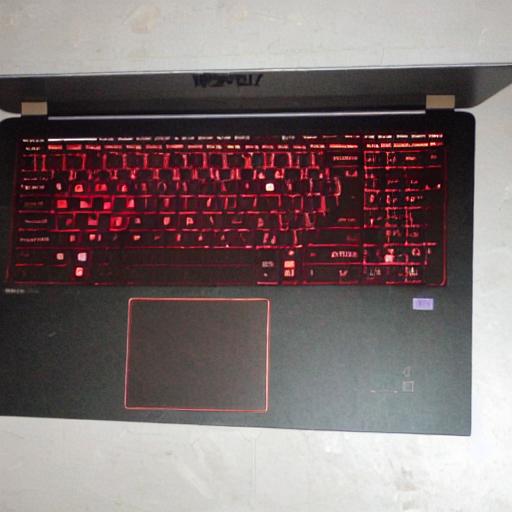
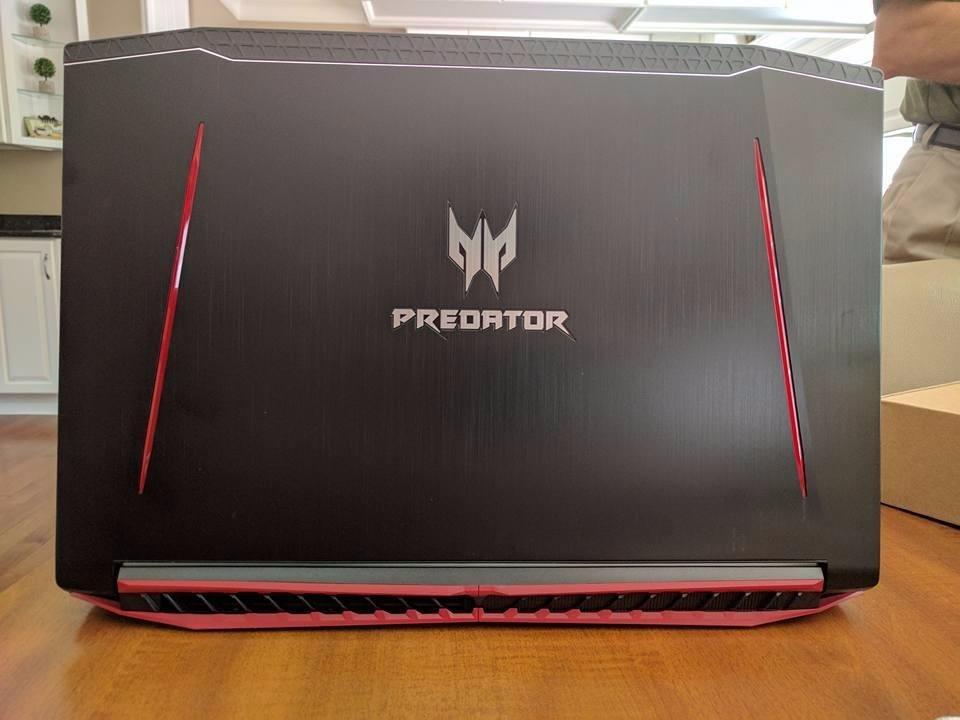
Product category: laptop
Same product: no